Lockheed L-1049 Super Constellation

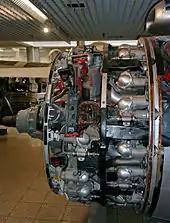
The Wright R-3350 Turbo-compound engine used on later models of the L-1049

In 1950, Lockheed had repurchased the XC-69 Constellation prototype from the Hughes Tool Company. The XC-69 was equipped with four Pratt & Whitney R-2800 radial engines instead of the Wright R-3350s used on production models. Lockheed had installed R-2800s on the prototype to test them as an option for the L-049. Lockheed stretched XC-69 by , to become the basis for the L-1049 Super Constellation. The aircraft first flew later in 1950, still fitted with R-2800 engines. It was then fitted with R-3350 956-C18CA-1 engines with jet stacks for slightly increased thrust.